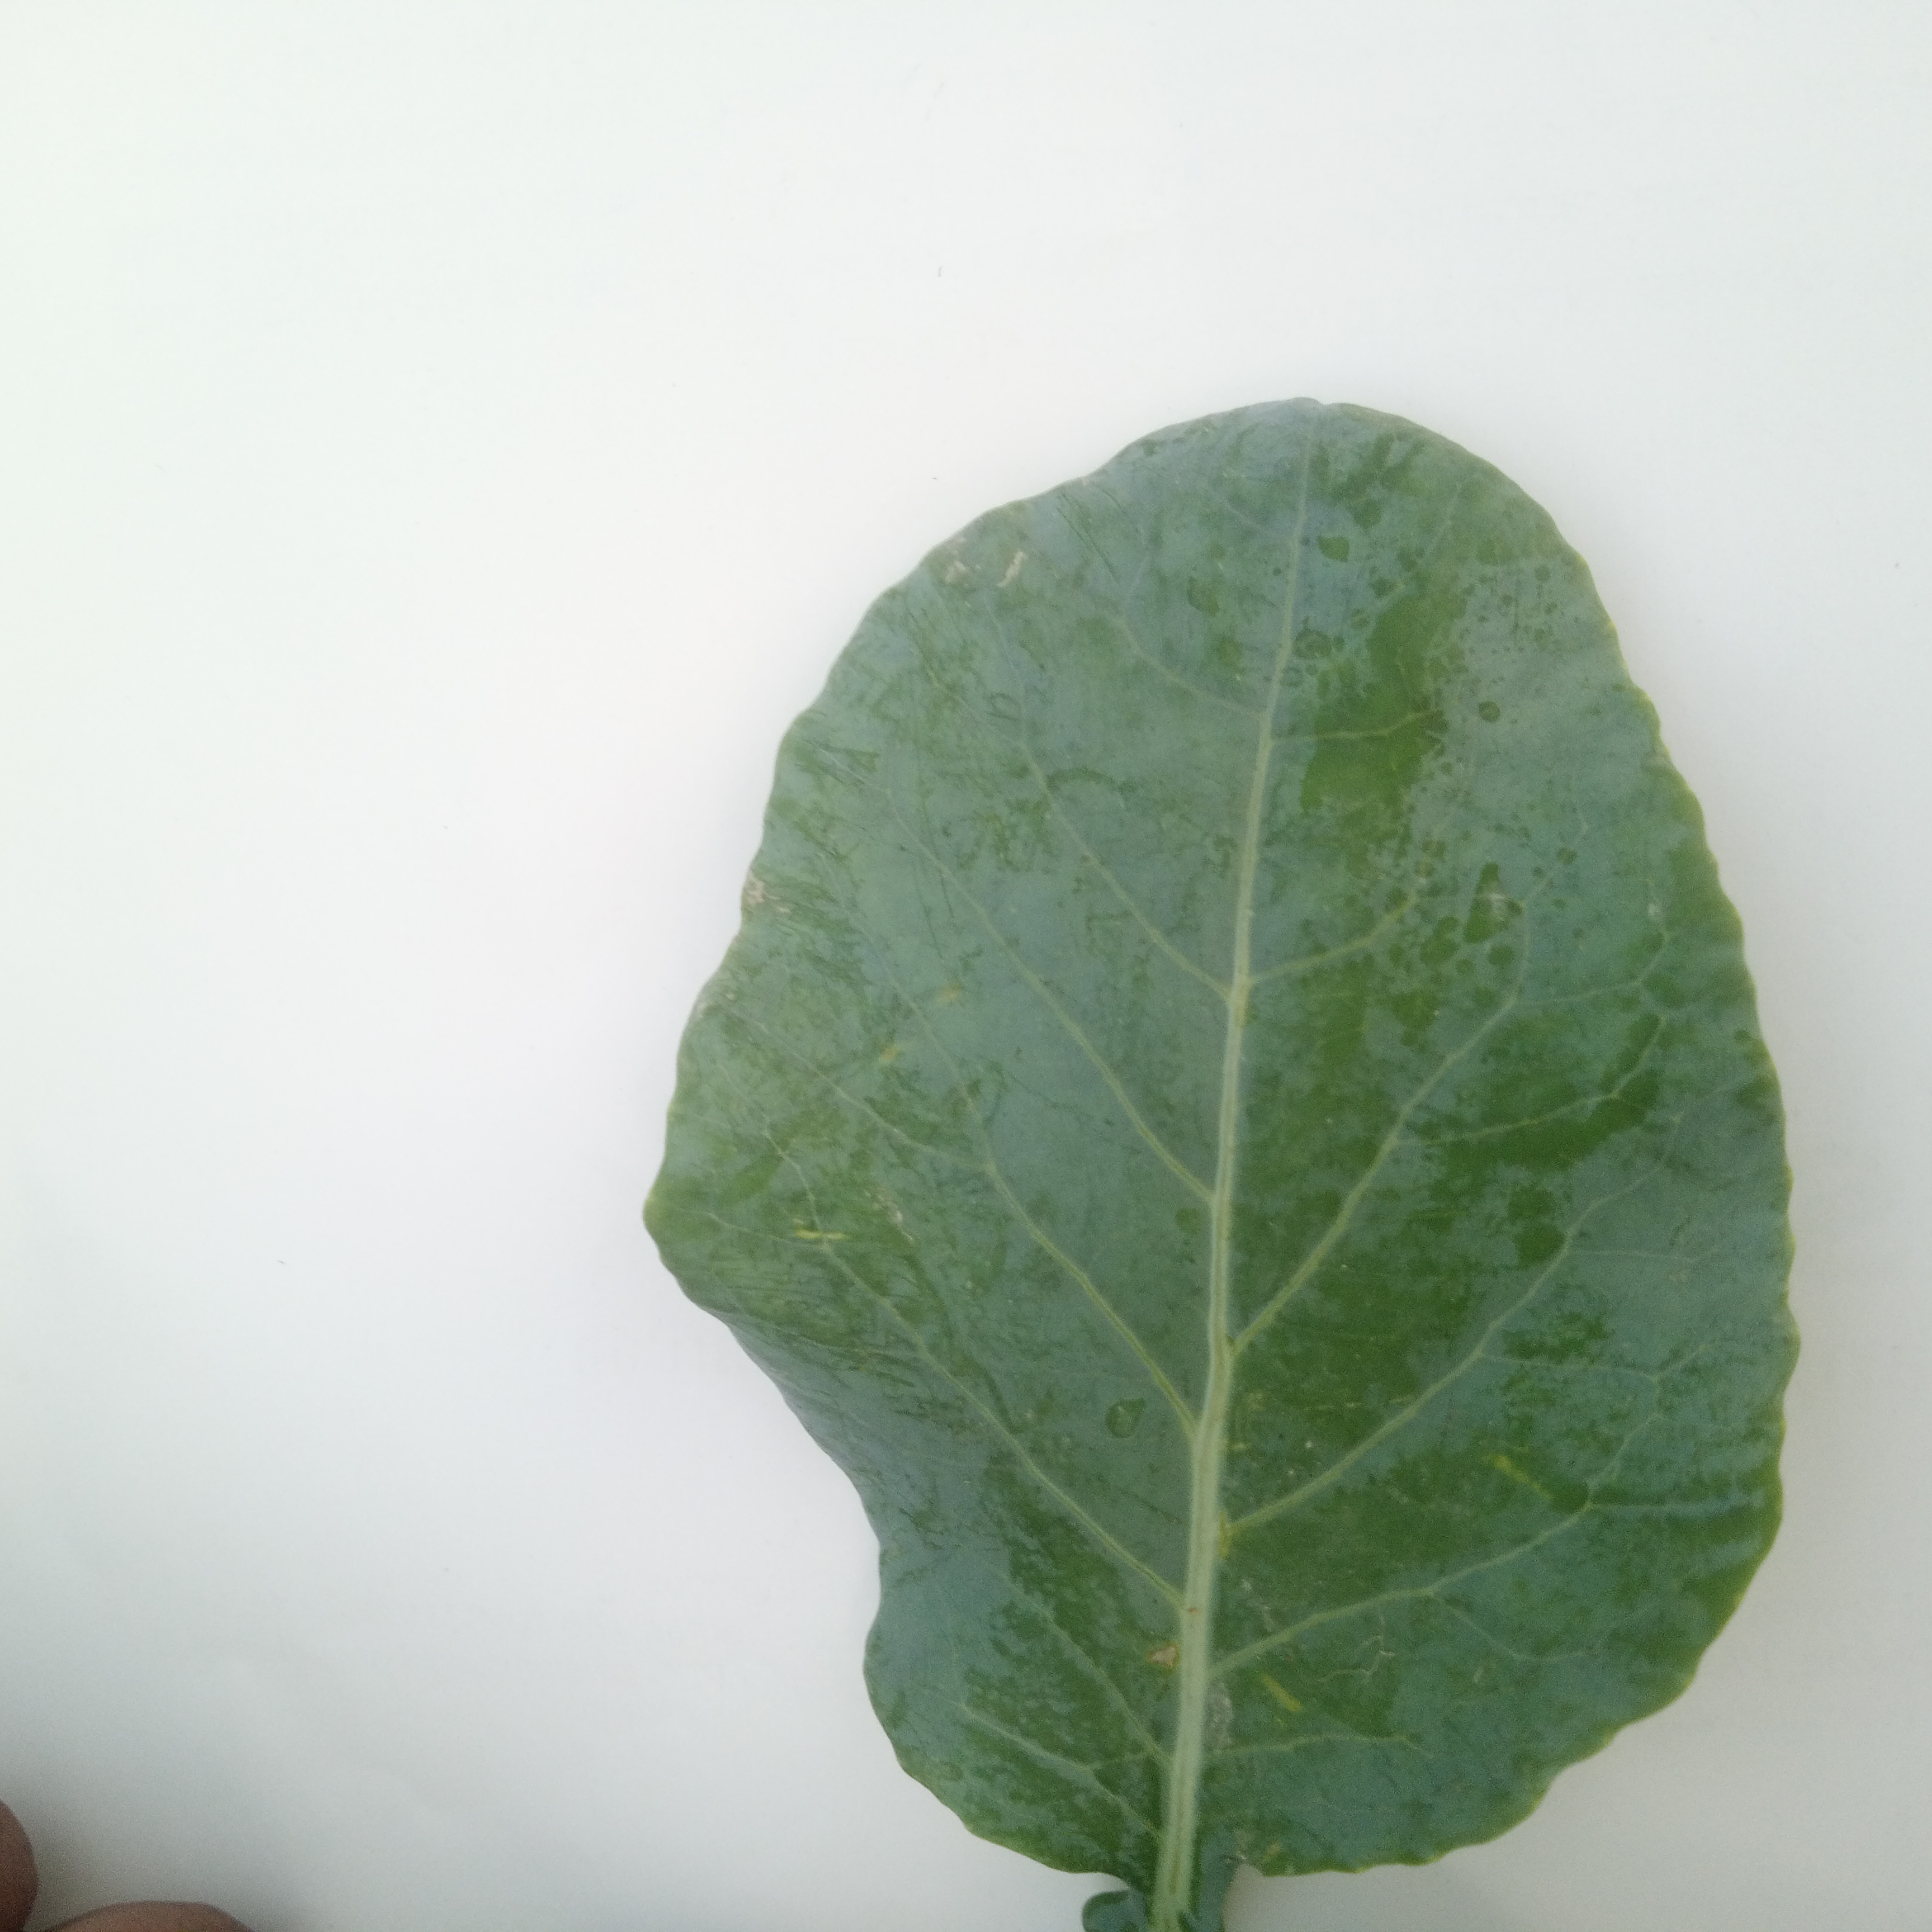
Label: Healthy